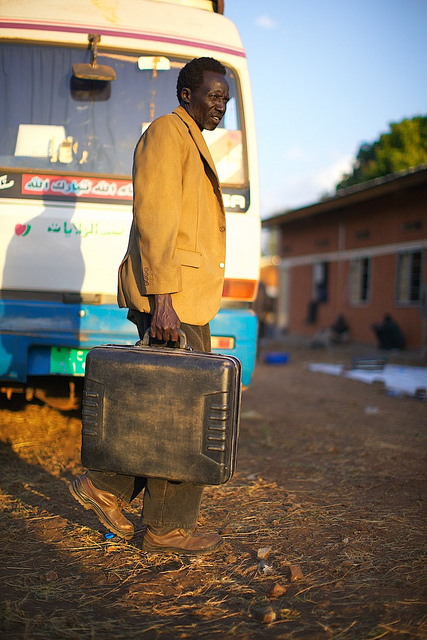
a person holding a luggage bag in front of a bus

A man in a yellow jacket walks in front of a bus while toting a suitcase.